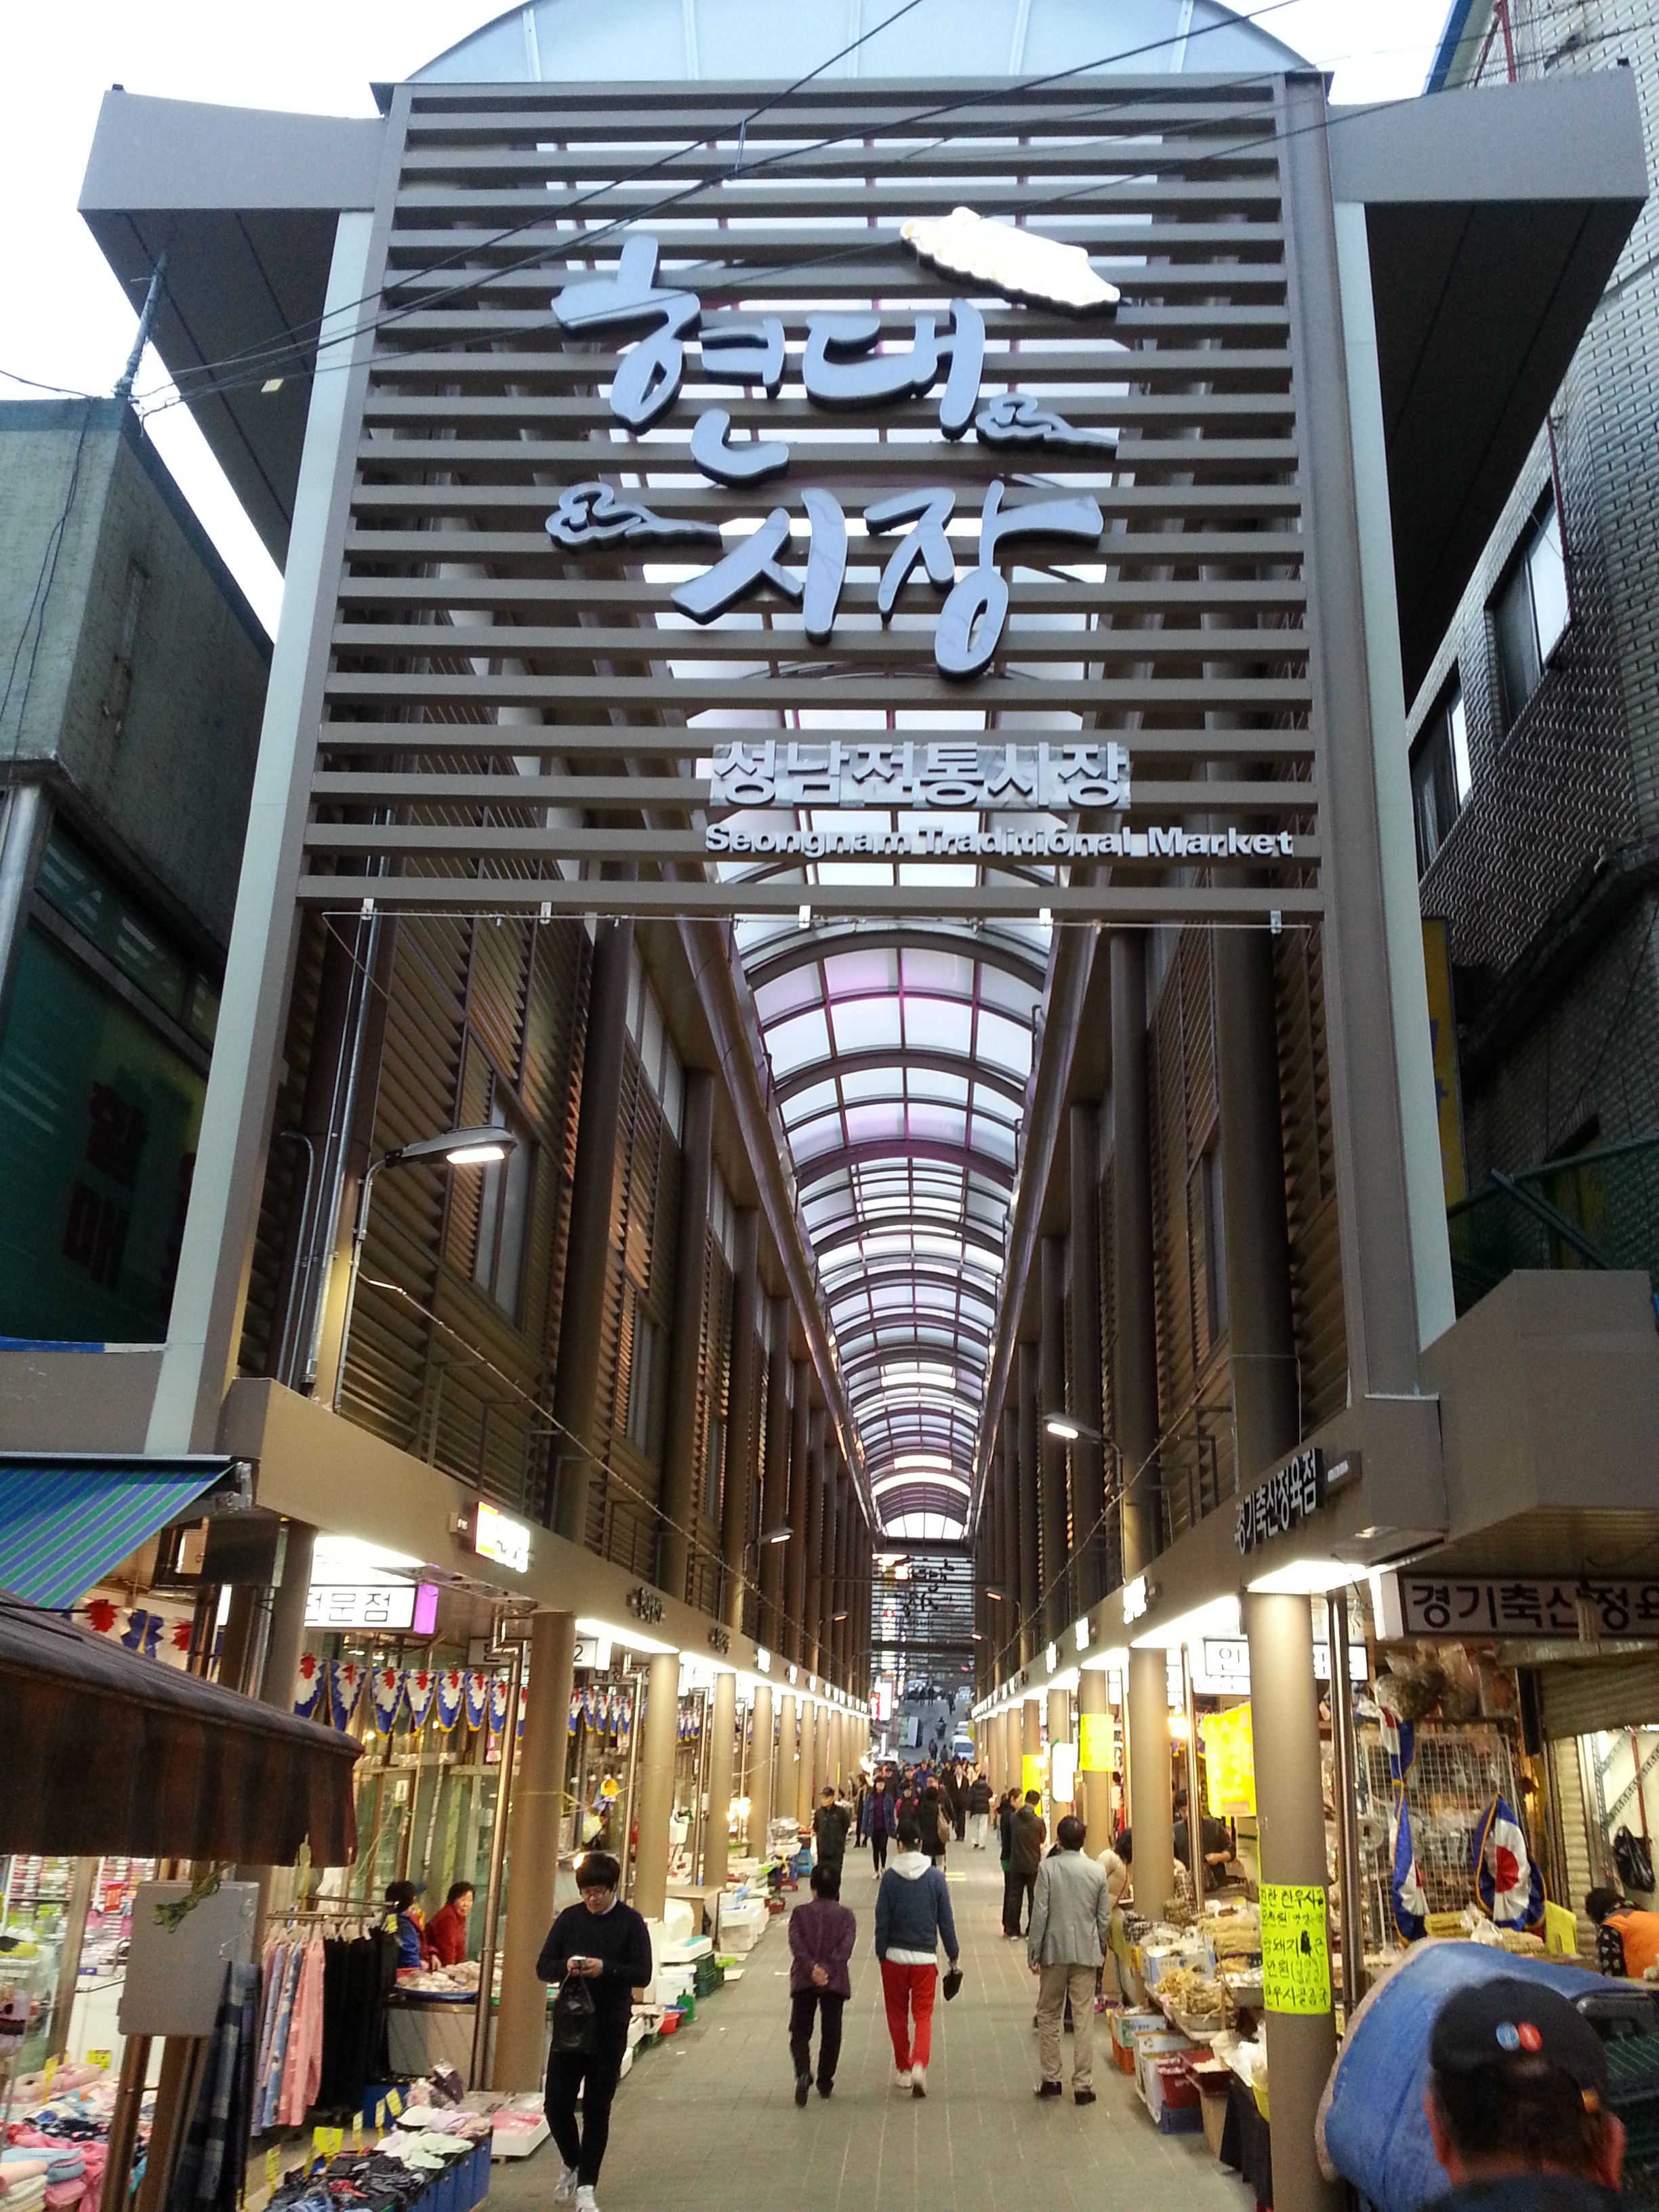
city, downtown, plaza, market, shopping, metropolis, retail, shopping mall, human settlement, metropolitan area, outlet store, traditional market, marketwatch